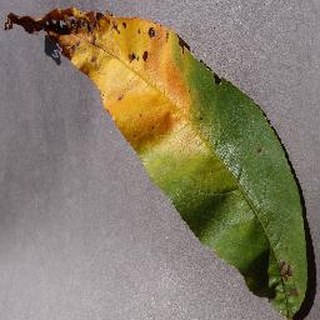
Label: peach_bacterial_spot